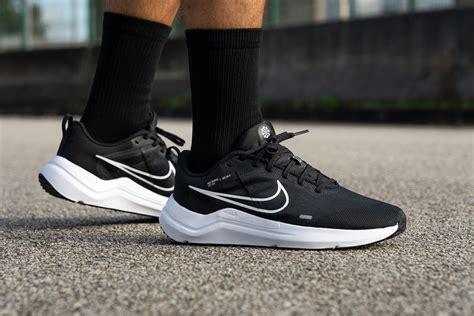
Brand: Nike
Model: Downshifter 12